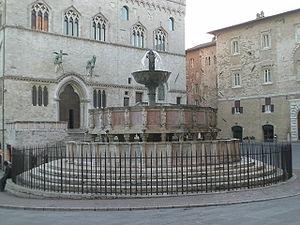
1270 :